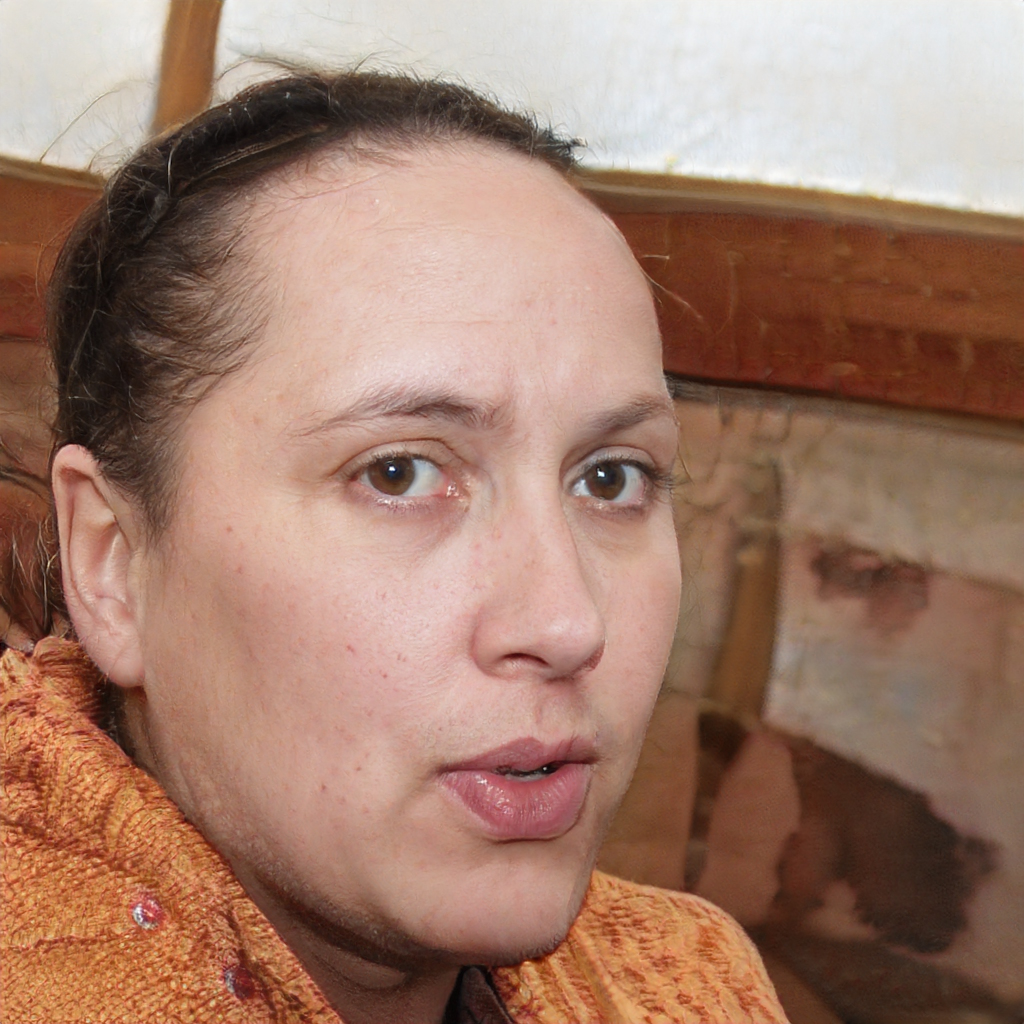
Gender: Female